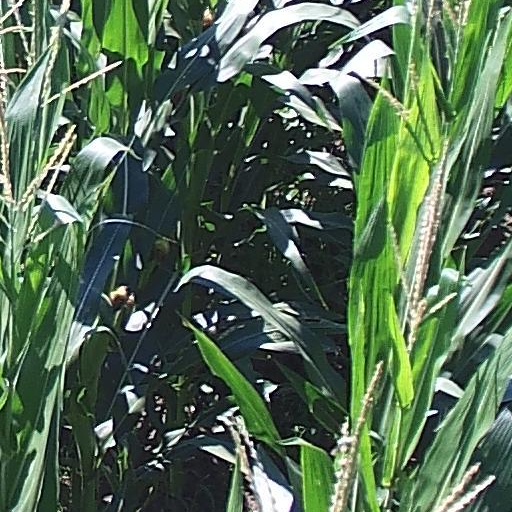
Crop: maize; corn